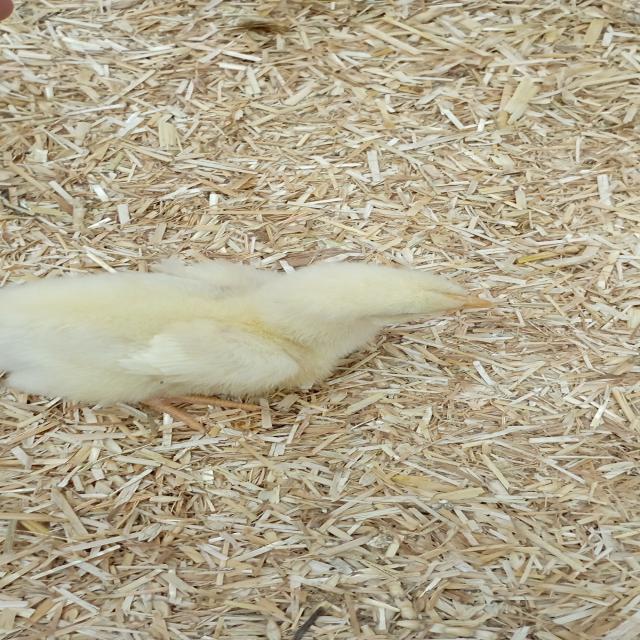
Weight: 116 g